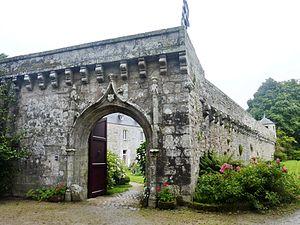
Saint-Evarzec
Saint-Évarzec [sɛ̃tevaʁzɛk] est une commune du département du Finistère, dans la région Bretagne, en France.